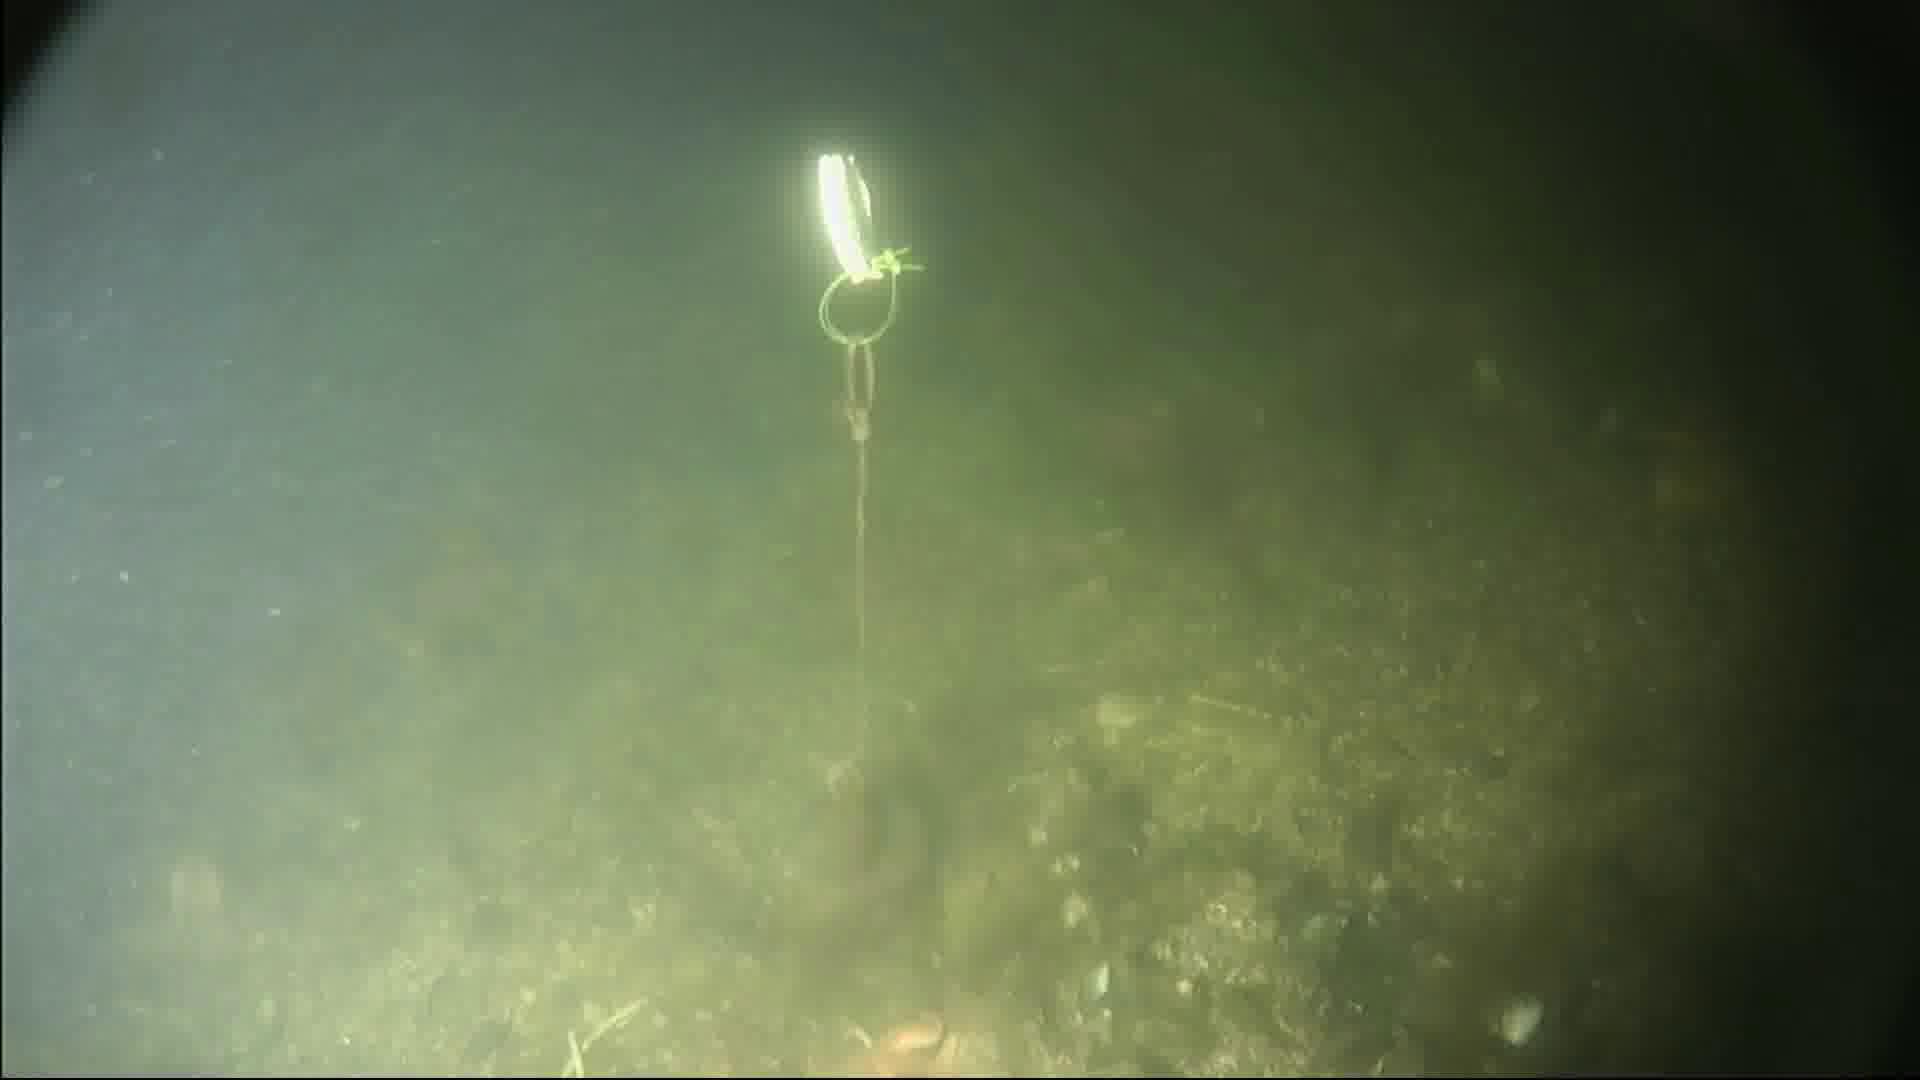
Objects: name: starfish
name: crab